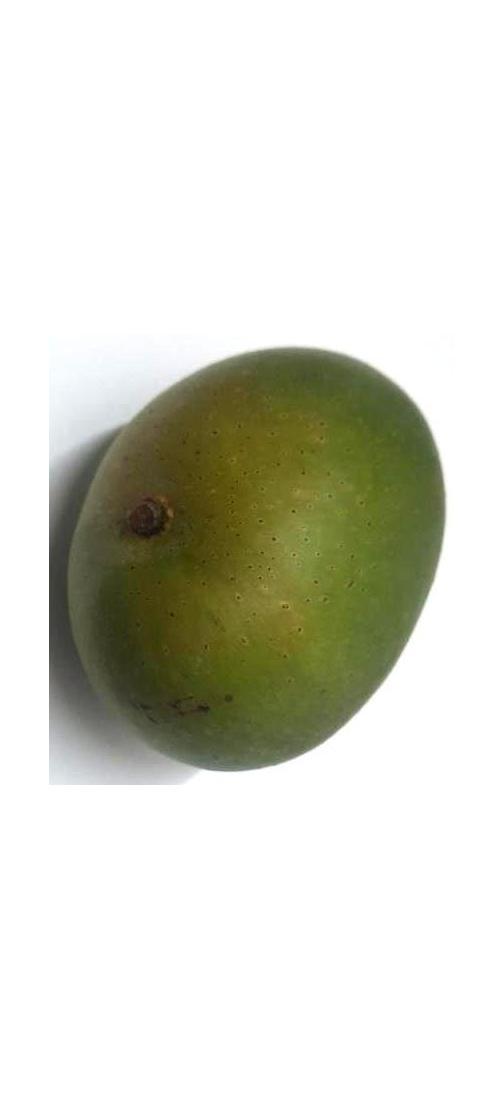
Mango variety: Ashshina Zhinuk